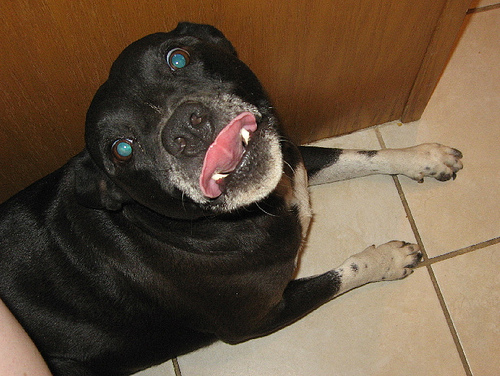
Animal: dog
Breed: staffordshire_bull_terrier